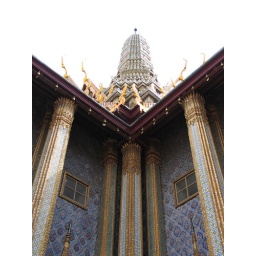
these 4 story walls are covered with tiny glass mosaics that shimmered in the light